Taydula Khatun

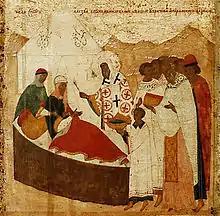
Russian icon by Dionisius depicting Metropolitan Aleksej curing Taydula Khatun, late 15th or early 16th century

Taydula Khatun (Turki/Kypchak and ; died 1360) was a queen consort of the Mongol Golden Horde as the wife of Öz Beg Khan and possibly Nawruz Beg Khan (1360). She was also the mother of the khans Tini Beg and Jani Beg, and the grandmother of Berdi Beg. The favorite of her husband, she gained and retained a lasting importance during the reigns of her sons and grandson, and attempted to hold on to power by appointing the latter's successors.